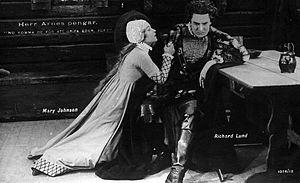
Olof Richard Lund est un acteur suédois de théâtre et de cinéma.
Mary Johnson est une actrice suédoise.
Le Trésor d'Arne est un film muet suédois réalisé par Mauritz Stiller, sorti en 1919.